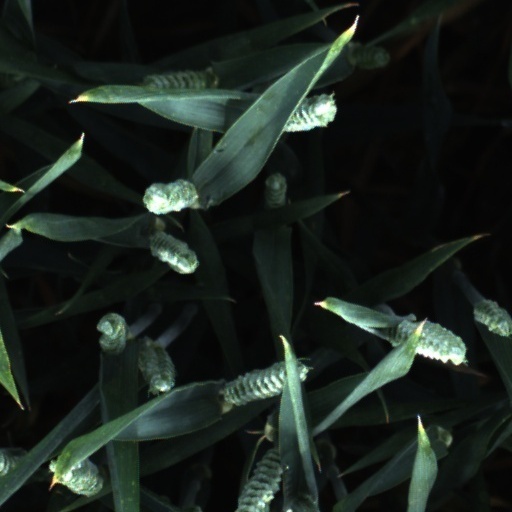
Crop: wheat